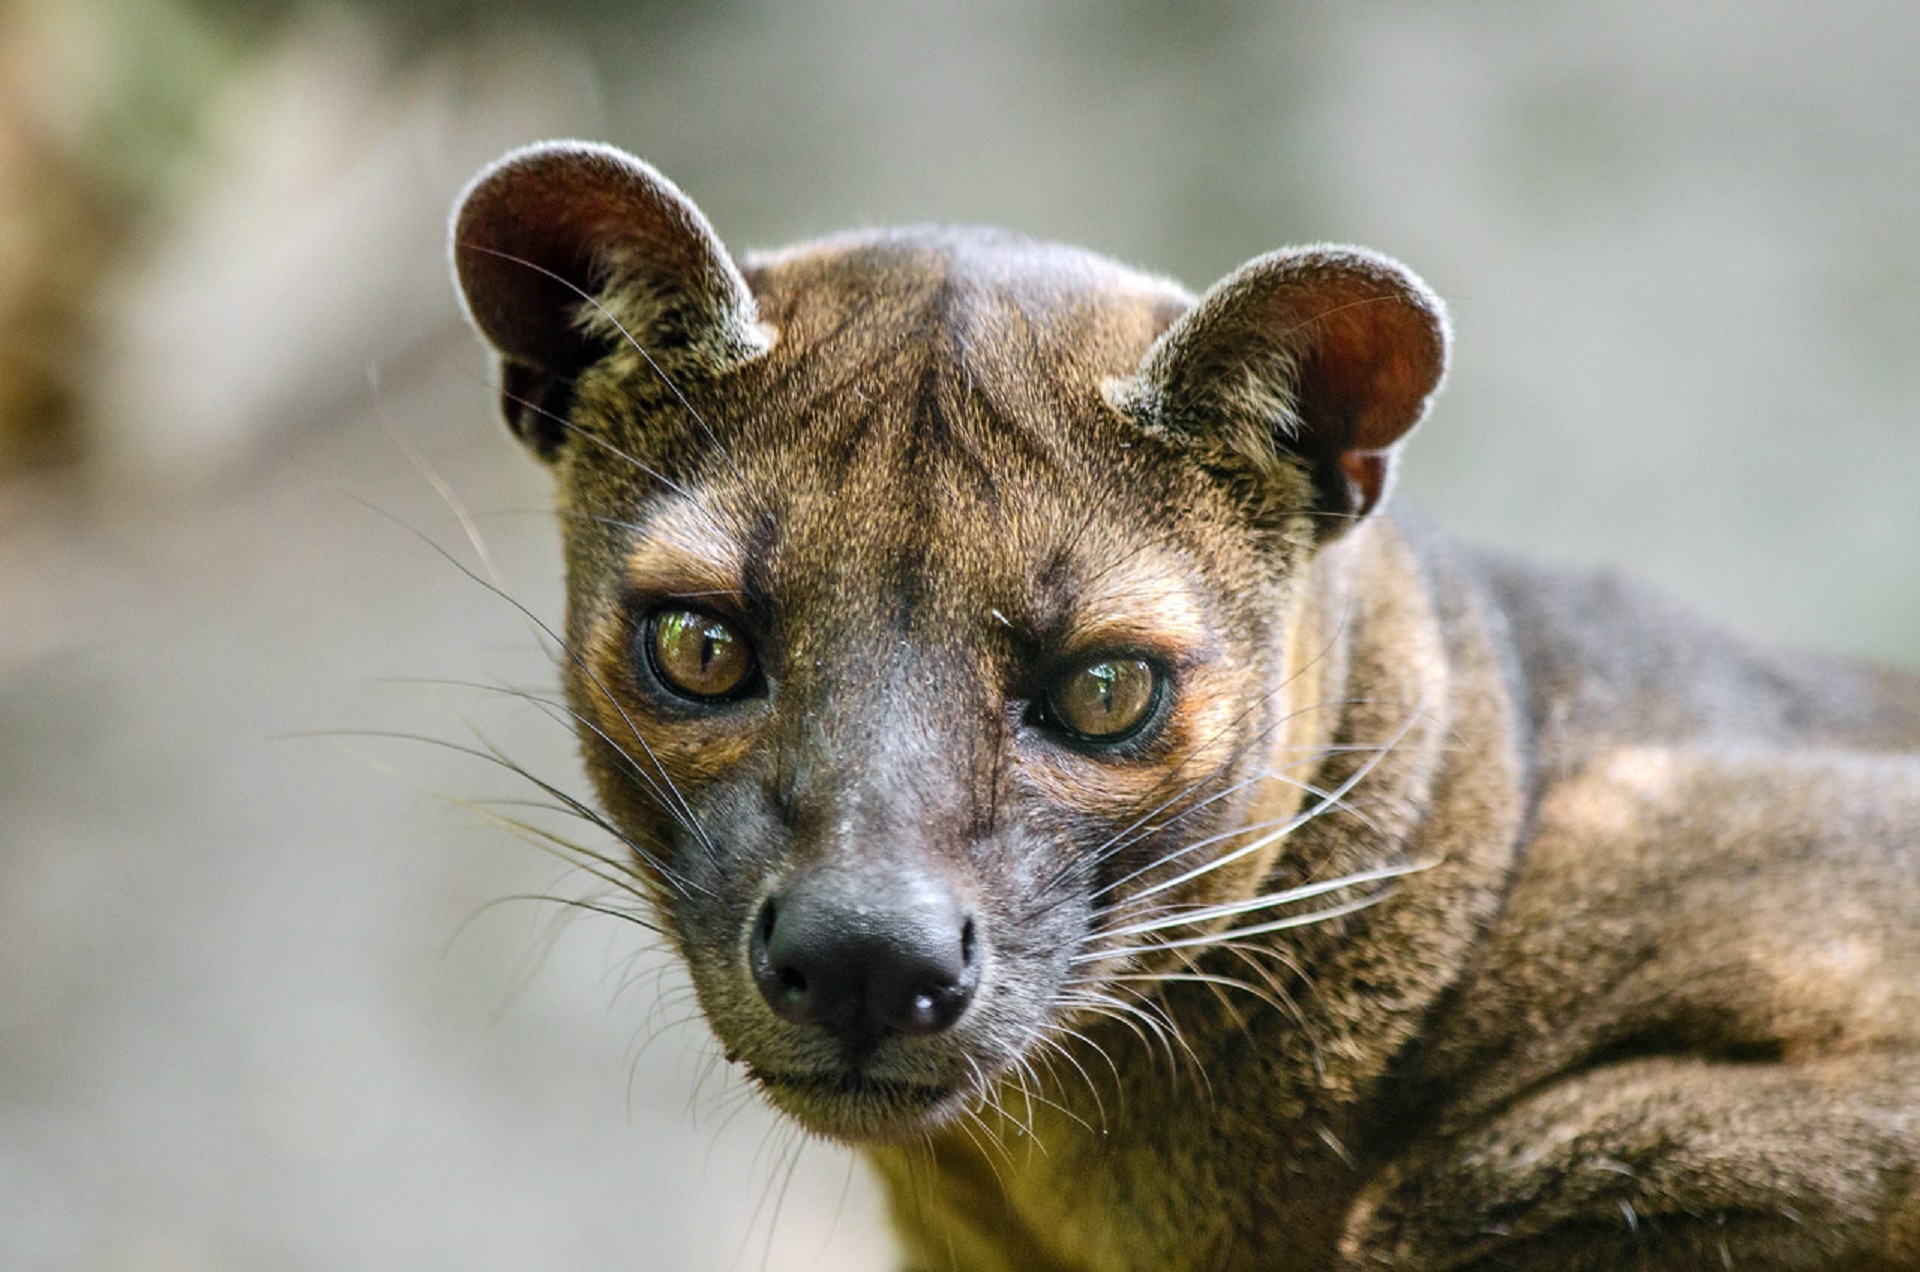
nature, looking, wildlife, portrait, mammal, predator, fauna, close up, whiskers, snout, head, madagascar, vertebrate, carnivore, fossa, malagasy, viverridae, kinkajou